Pope Clement VII

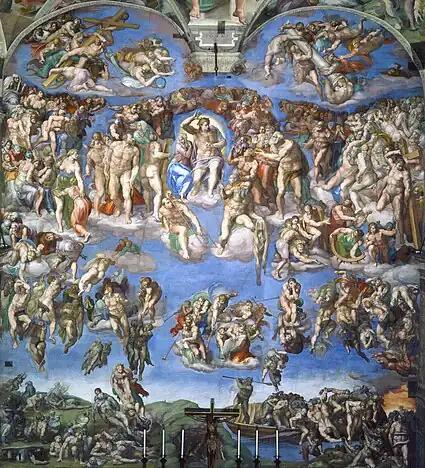
The Last Judgement by Michelangelo, commissioned by Pope Clement VII

In 1533, Clement married his cousin's granddaughter, Catherine de' Medici, to the future King Henry II of France, son of King Francis I. Due to an illness, before setting out to Marseille for the wedding, Clement issued a Bull on 3 September 1533 giving instructions on what to do if he died outside Rome. The wedding ceremony took place at Église Saint-Ferréol les Augustins on 28 October 1533 and was conducted by Clement himself. It was "followed by nine days of lavish banquets, pageants, and festivities." On 7 November in Marseille, Clement created four new cardinals, all of them French. He also held separate, private meetings with Francis I and Charles V. Charles' daughter, Margaret of Austria was set to marry Clement's relative—Alessandro de' Medici, Duke of Florence—in 1536.